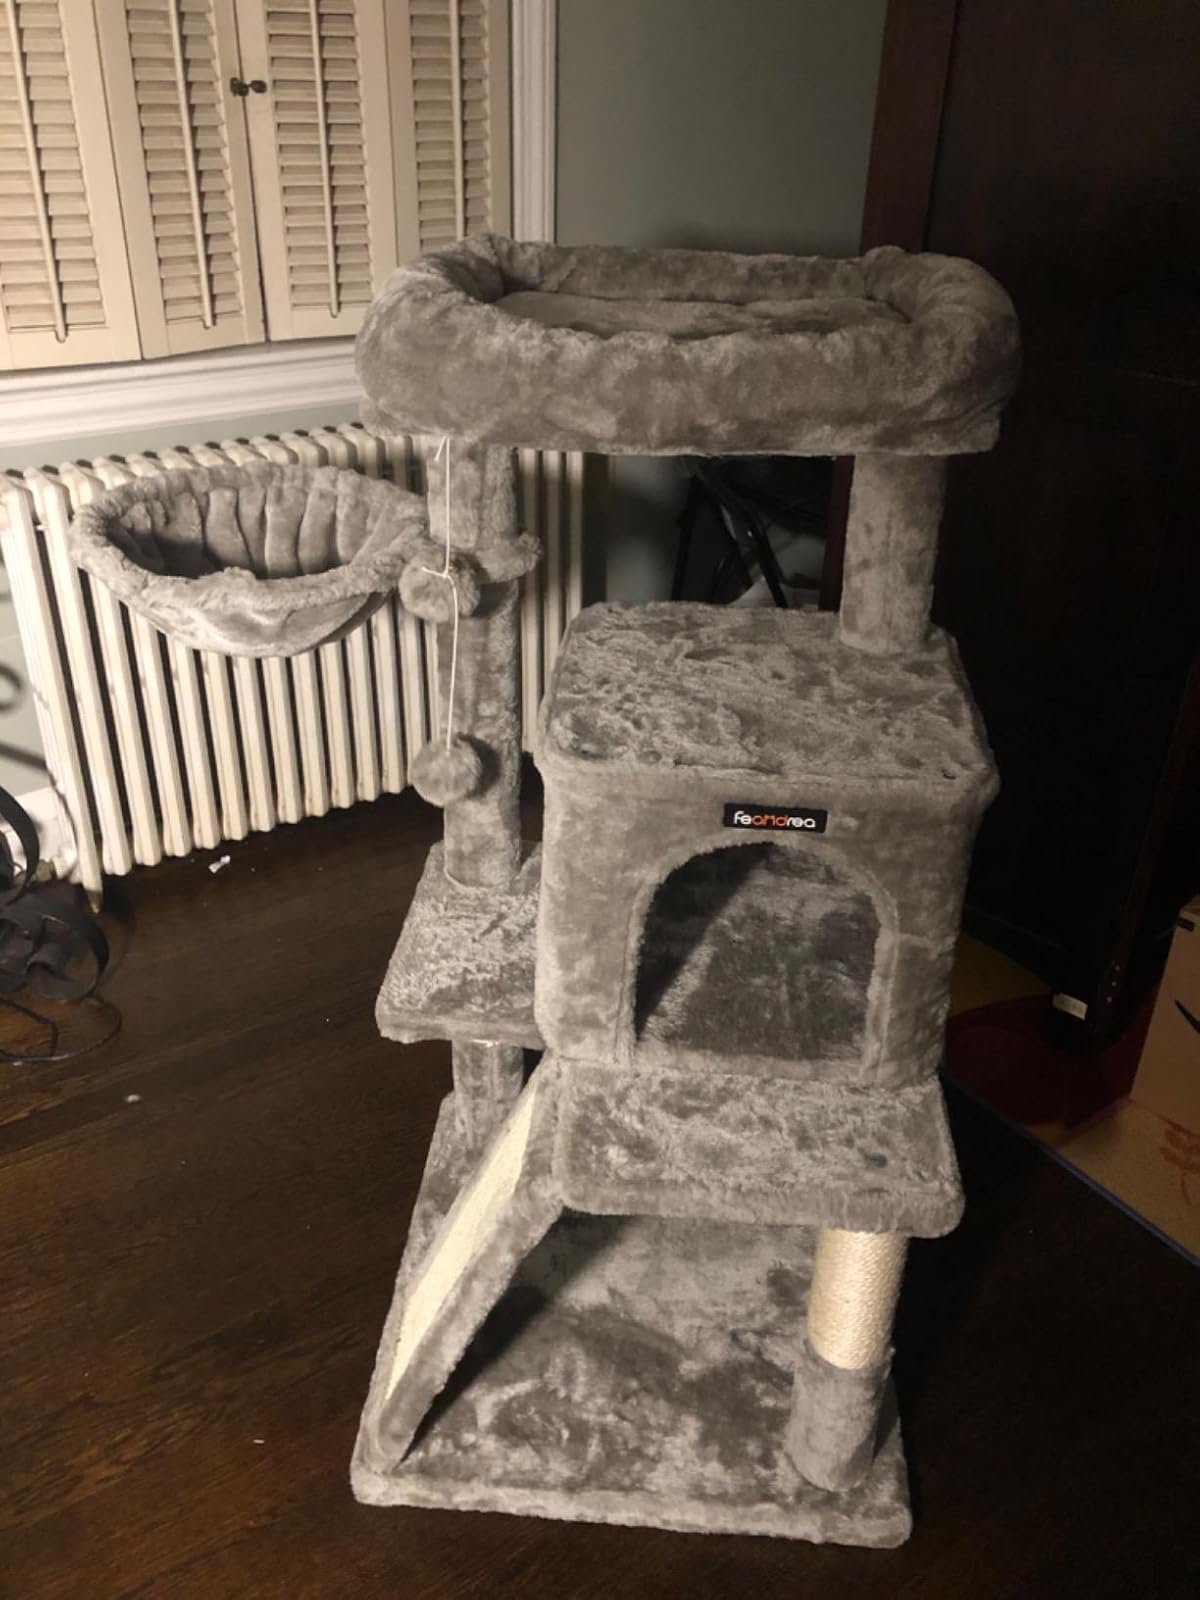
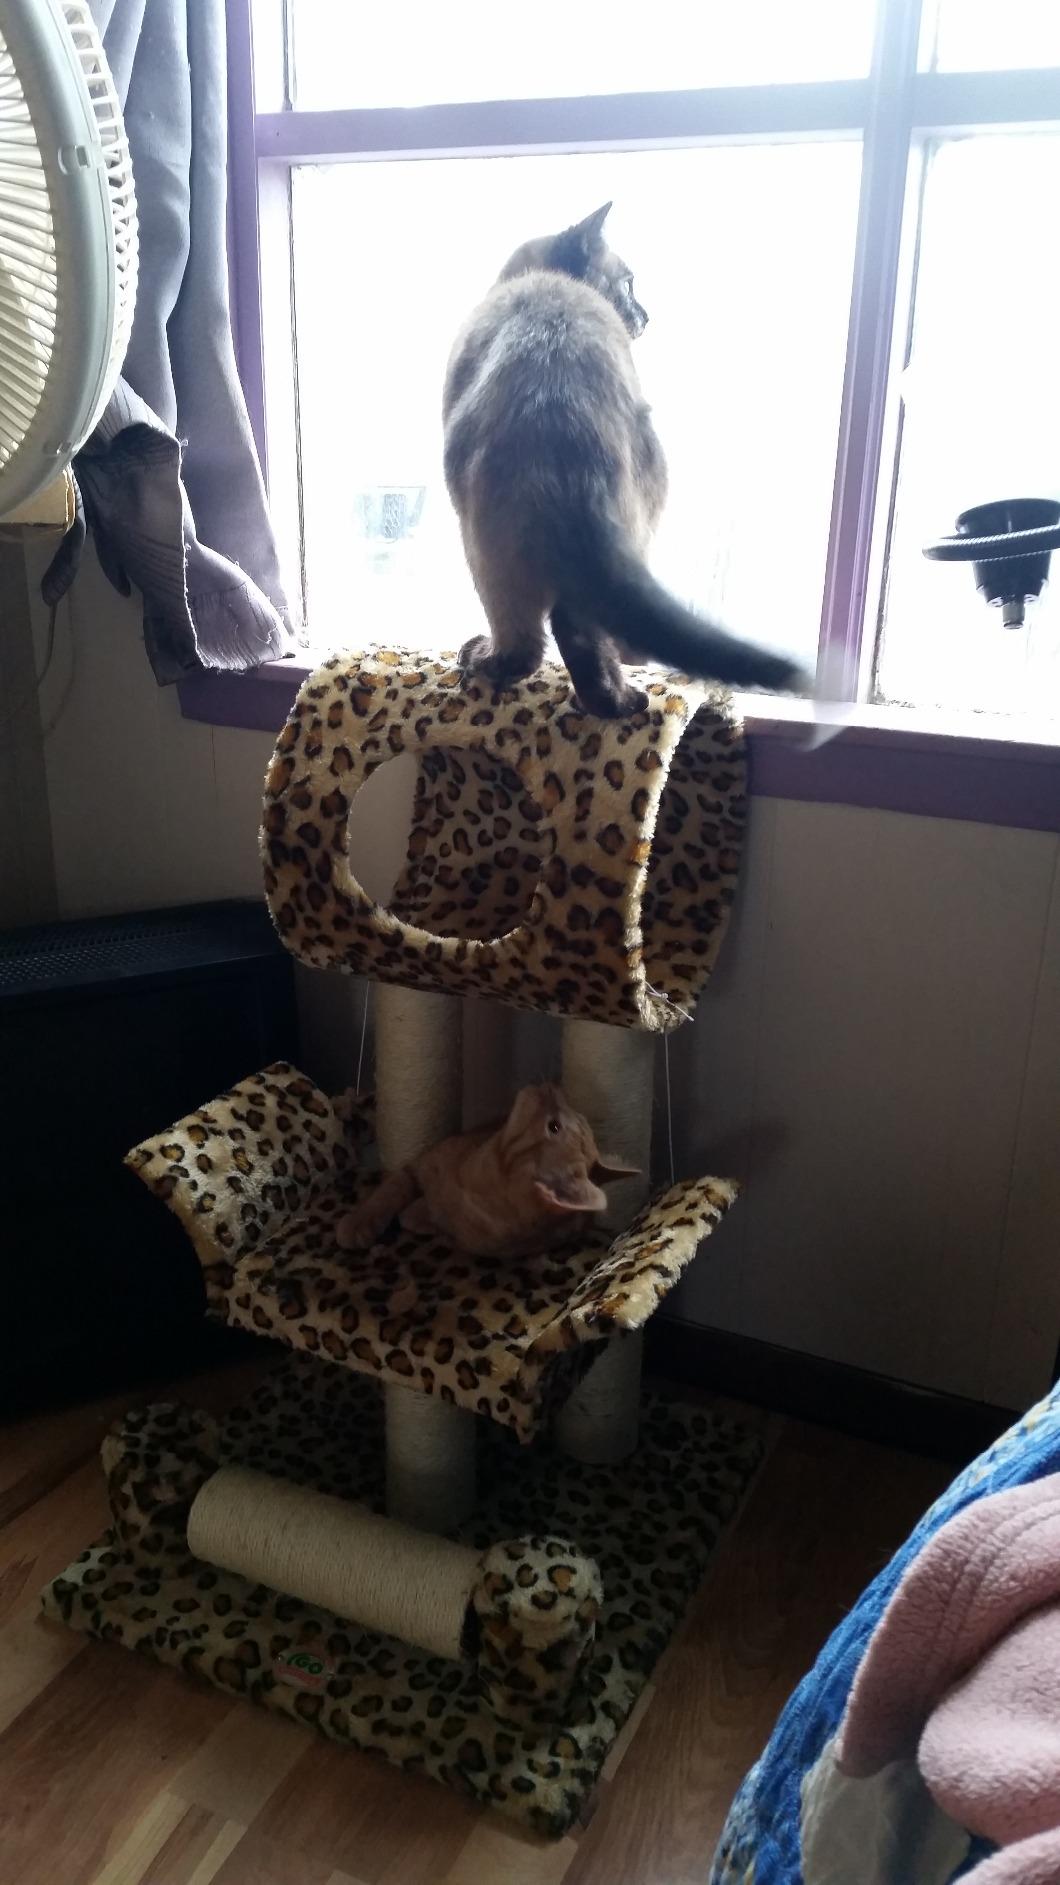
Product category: items_cat tree
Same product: no